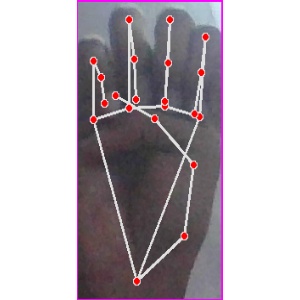
अक्षर: म